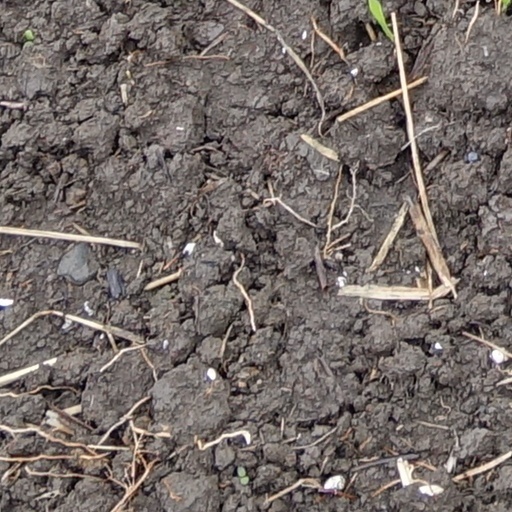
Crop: wheat